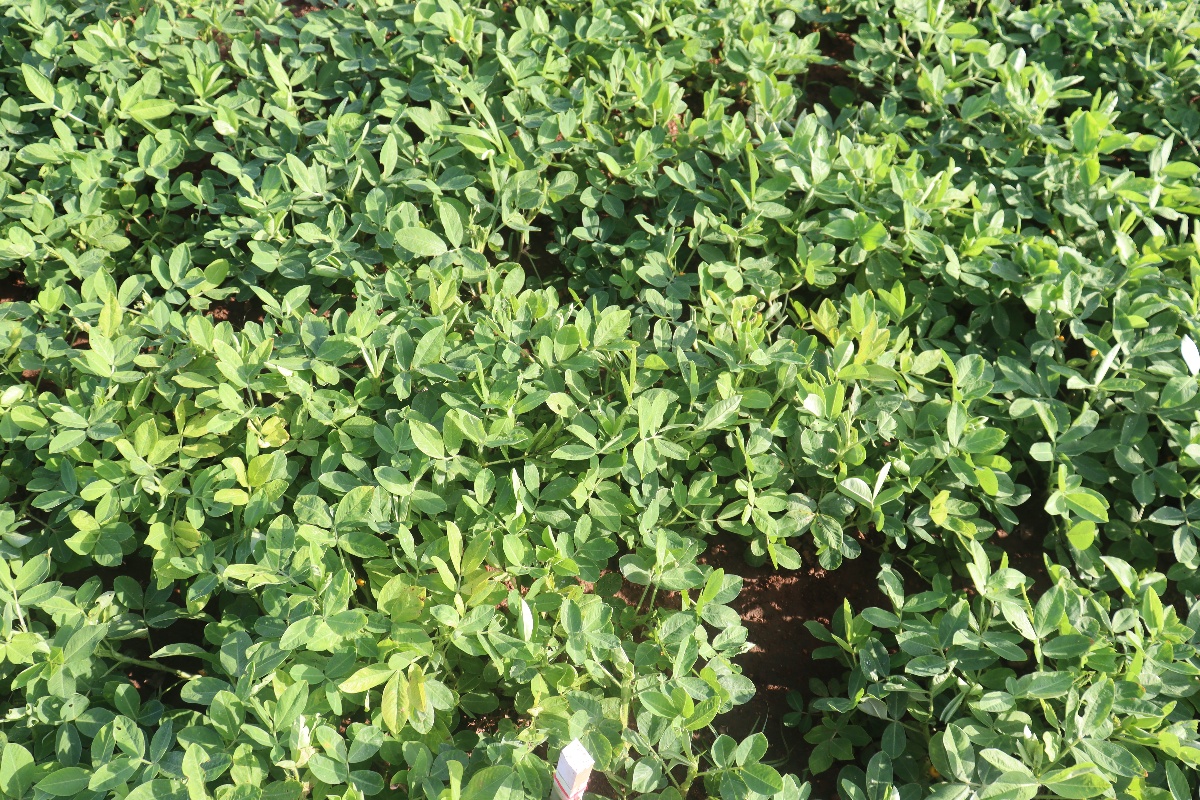
Label: early_leaf_spot